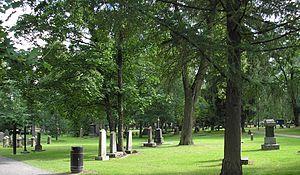
Le Parc de l'église de Pyynikki autrefois nommé Parc de l'église Alexandre est un parc du quartier de Kaakinmaa au centre de Tampere en Finlande.